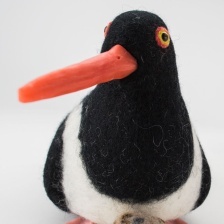
Species: OYSTER CATCHER
Scientific name: HAEMATOPUS
ImageNet parent category: oystercatcher